Knin Fortress

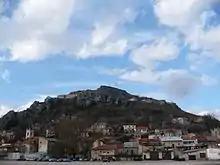
Spas mountain

It is situated on the main transport corridor leading from Dalmatia to continental Croatia and Bosnia. The Knin Fortress lies on top of the steep Spas mountain, just 100 meters (328 ft) above the Croatian town of Knin, whose historical location was formed quite early at the foothills of the same mountain. Archaeological excavations date that this area was populated since the 6th century. It is long, and 110 meters (361 ft) wide, elevated at above the sea.